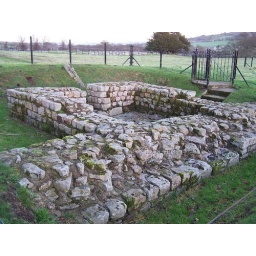
Western interval tower on southern defences, with fort curtain wall in foreground. Looking NE. &lt;i&gt;Handbook&lt;/i&gt; p.199